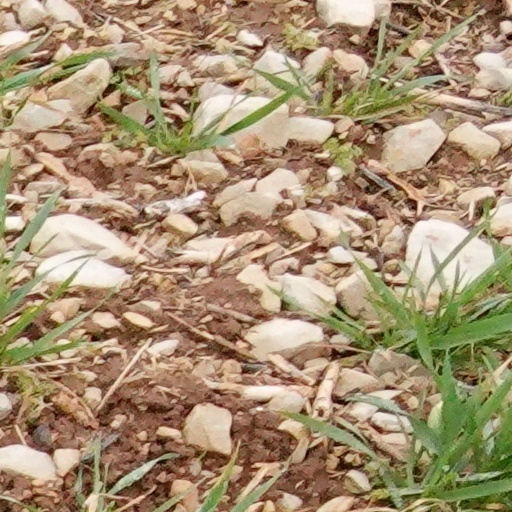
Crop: wheat